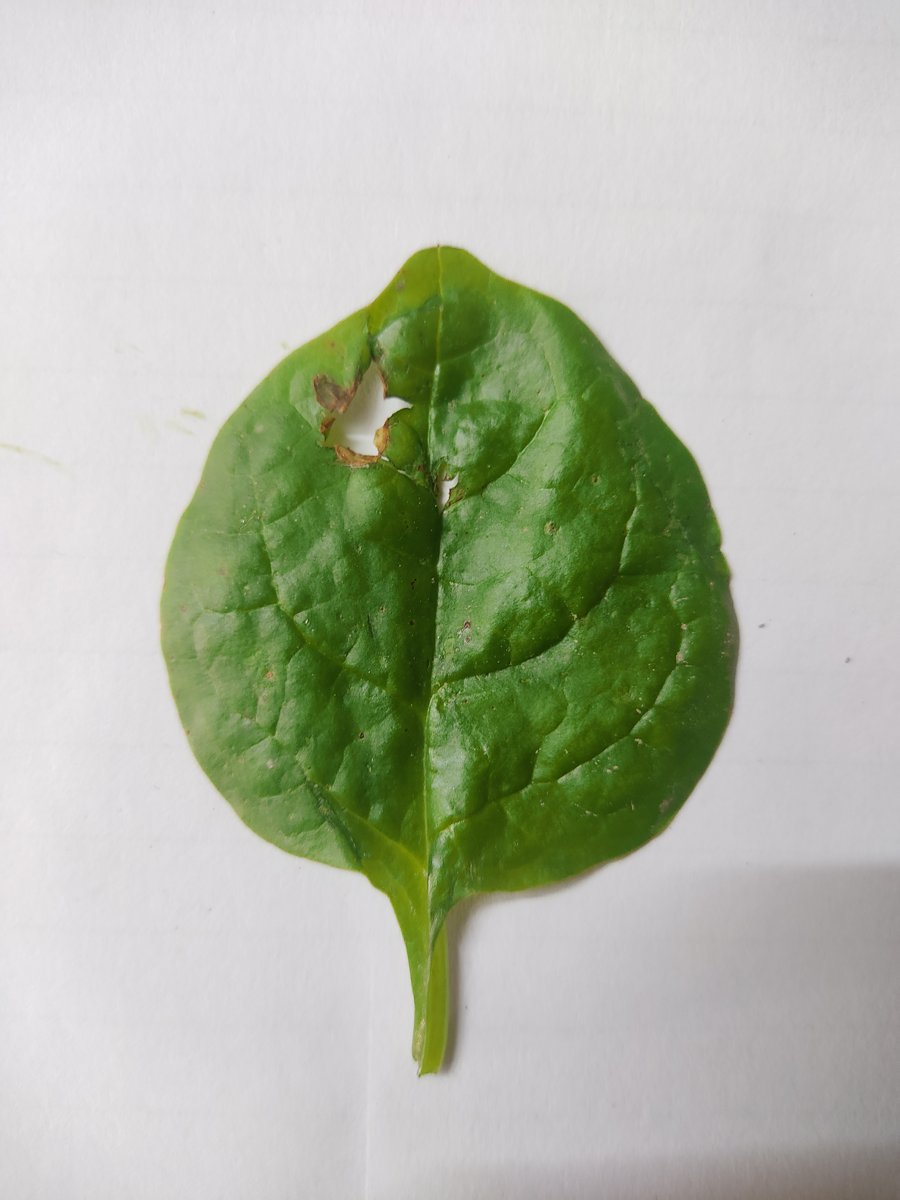
Label: Healthy-Leaf